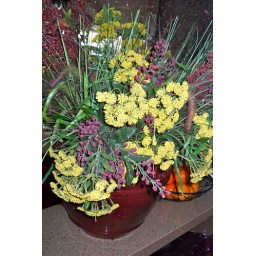
Plants: A plant that was in the Stevenson eating area.